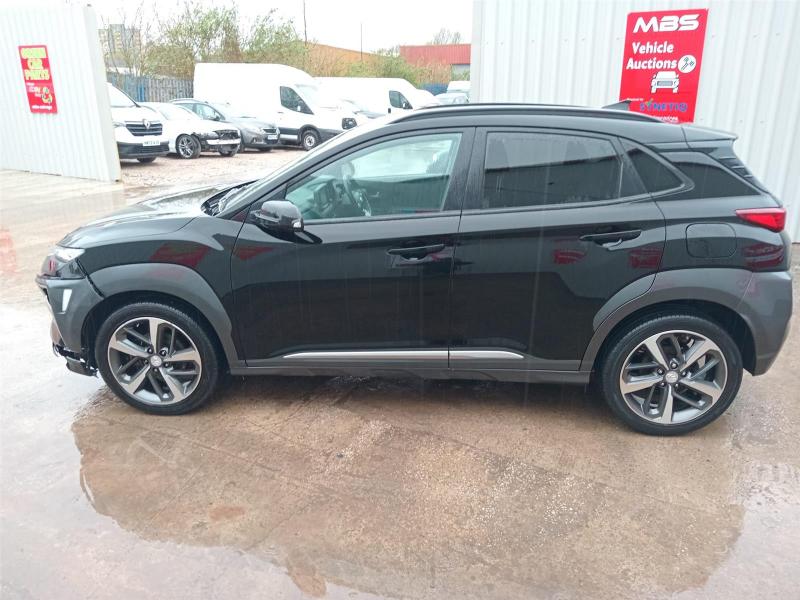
Aucun dommage détecté.
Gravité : aucun